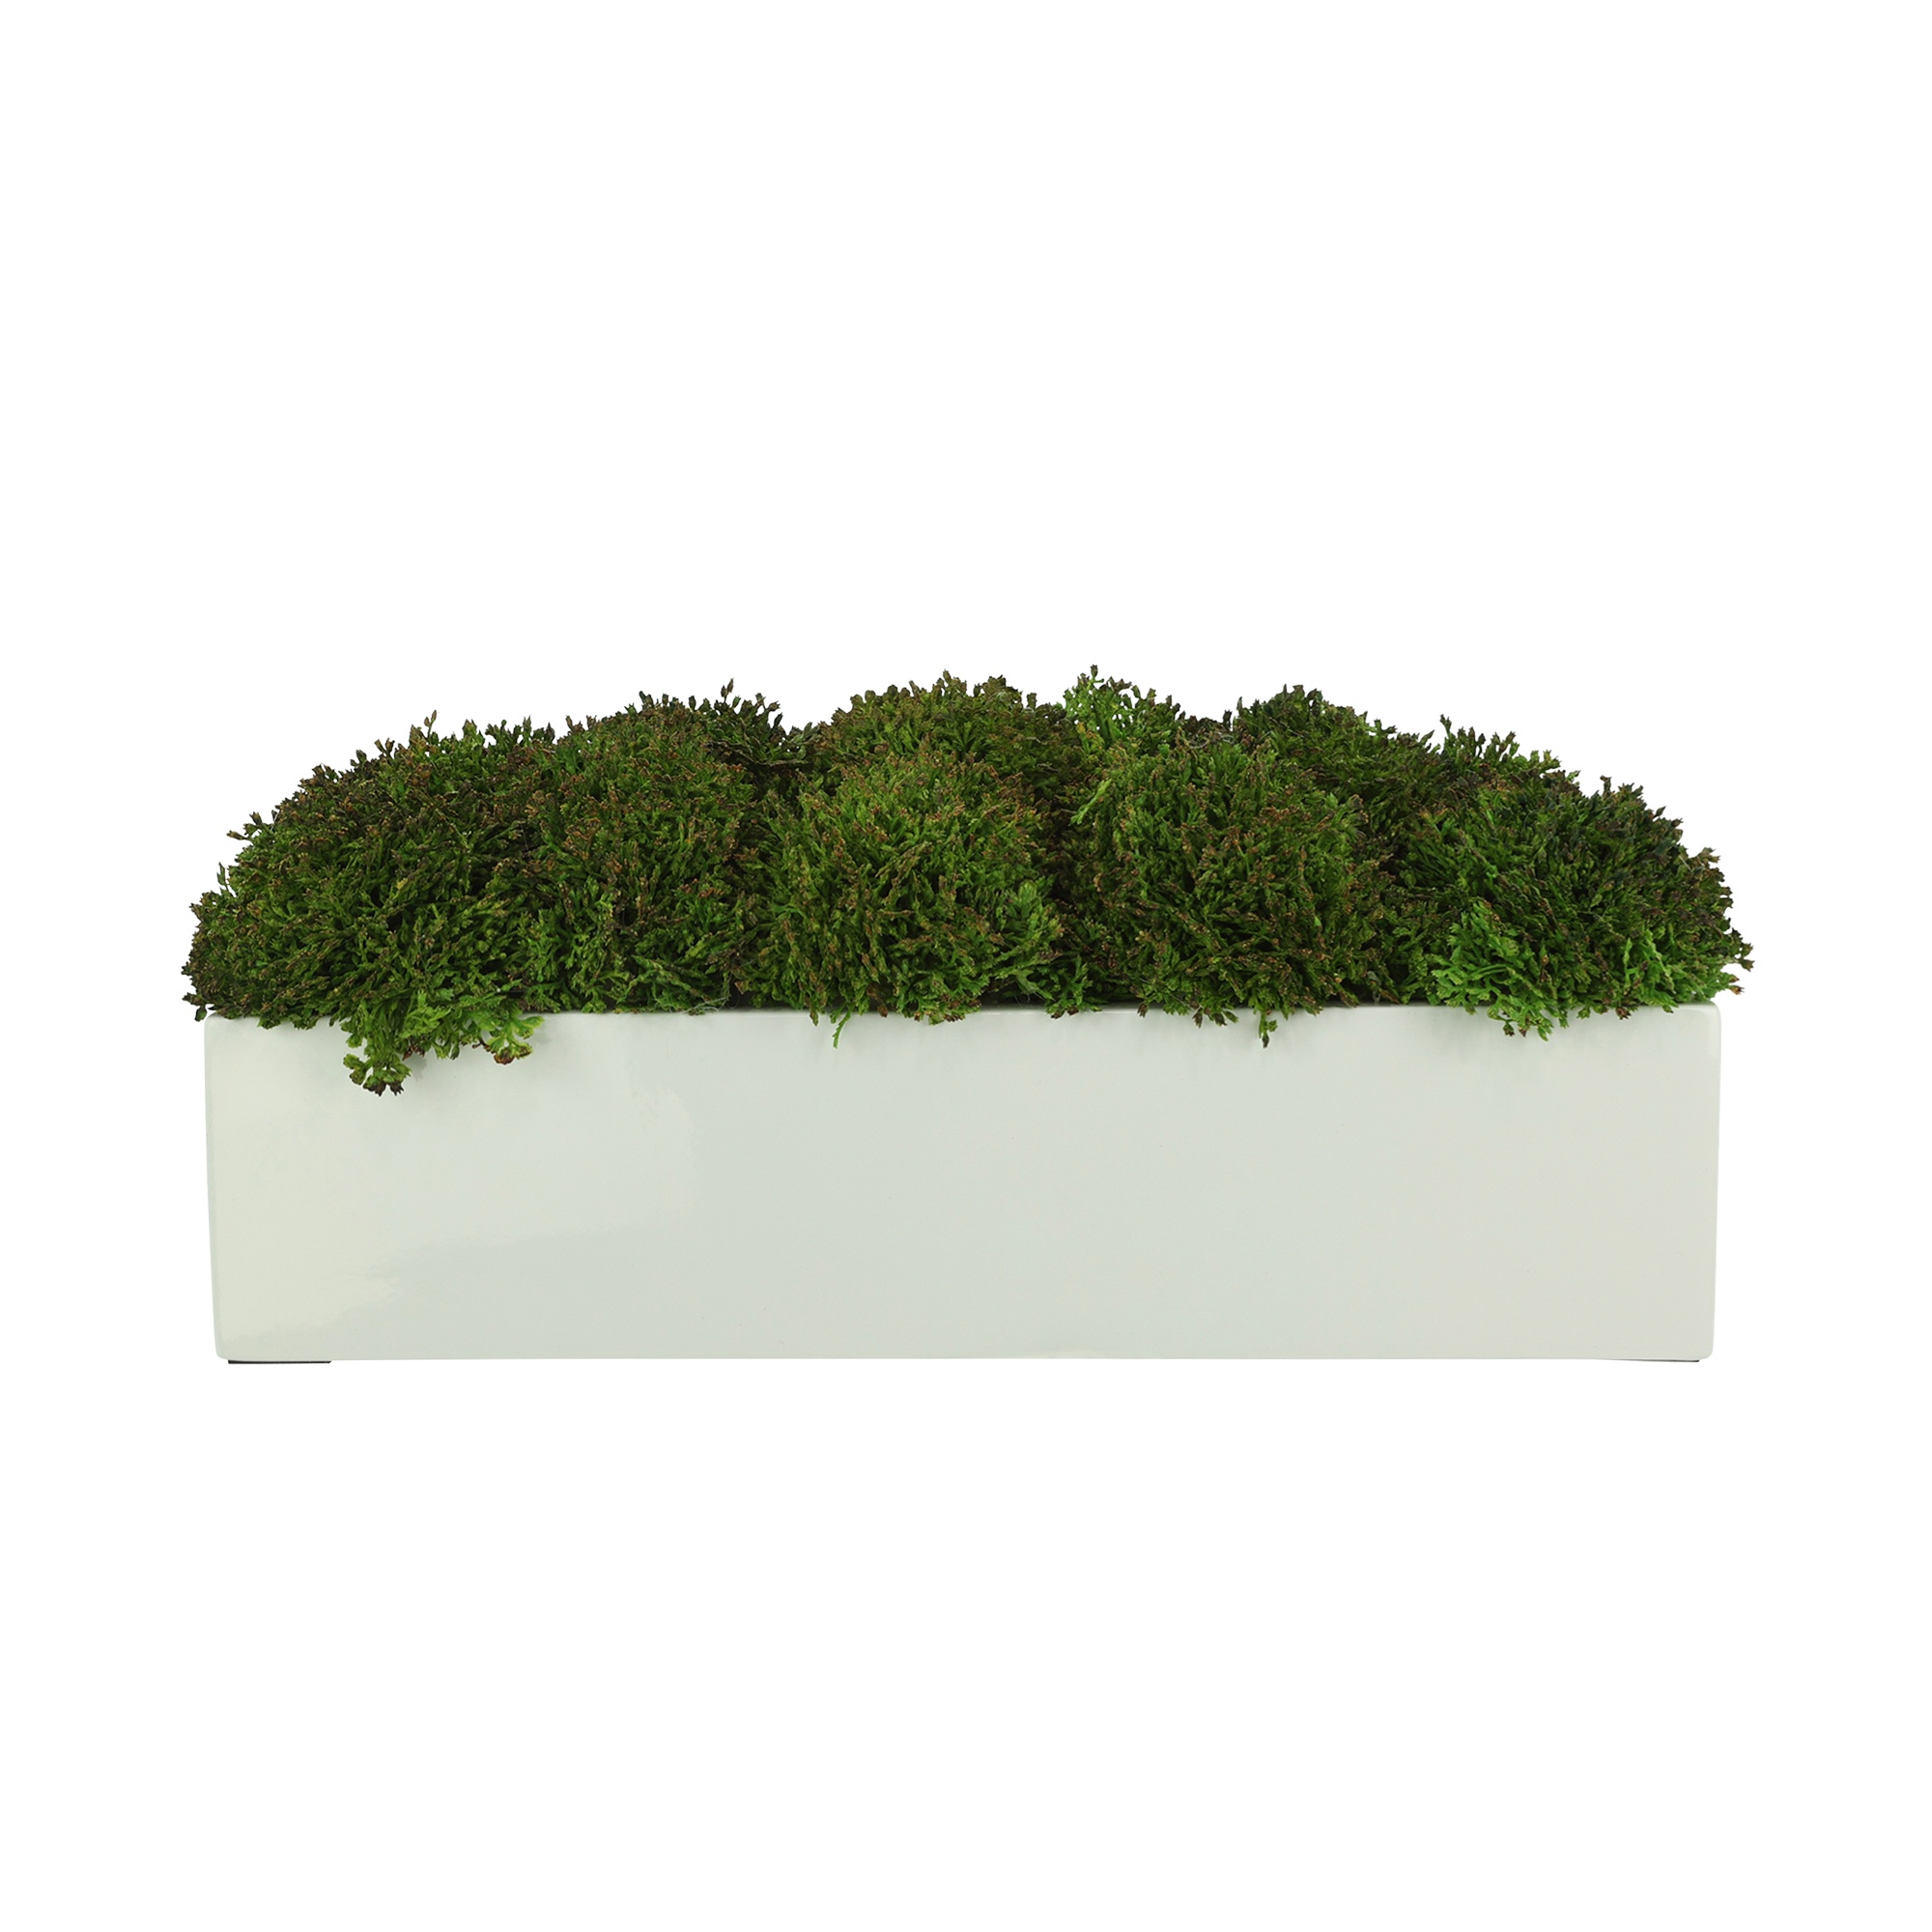
Meadow Melody
Elevate your décor with the timeless sophistication of our boxwood arrangement, meticulously crafted to add a touch of classic charm to any setting.
Brand: Blossom & Bud
Category: Home & Garden > Decor > Artificial Flora > Artificial Shrubs